Dun Fiadhairt

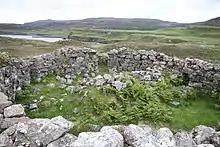
Interior of Dun Fiadhairt

Dun Fiadhairt is an Iron Age broch located on the north coast of the island of Skye, in Scotland.